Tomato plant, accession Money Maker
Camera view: tilt-top (135 deg); turntable rotation: 0 degrees
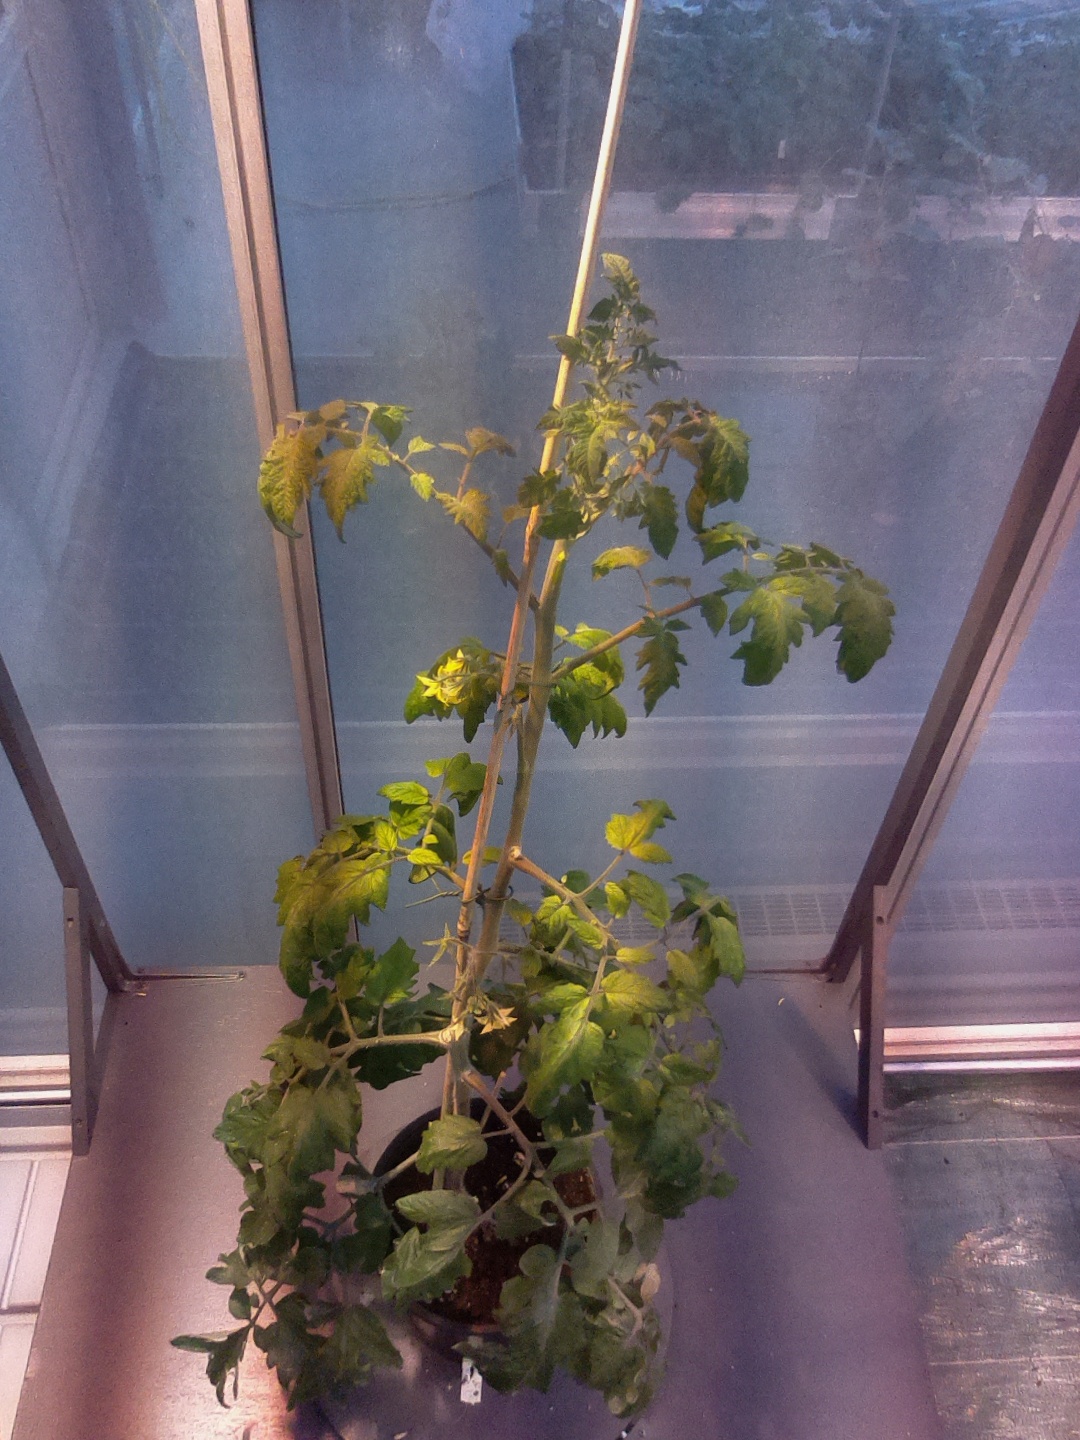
BBCH growth stage 70: Fruits at the main stem or branches visibles